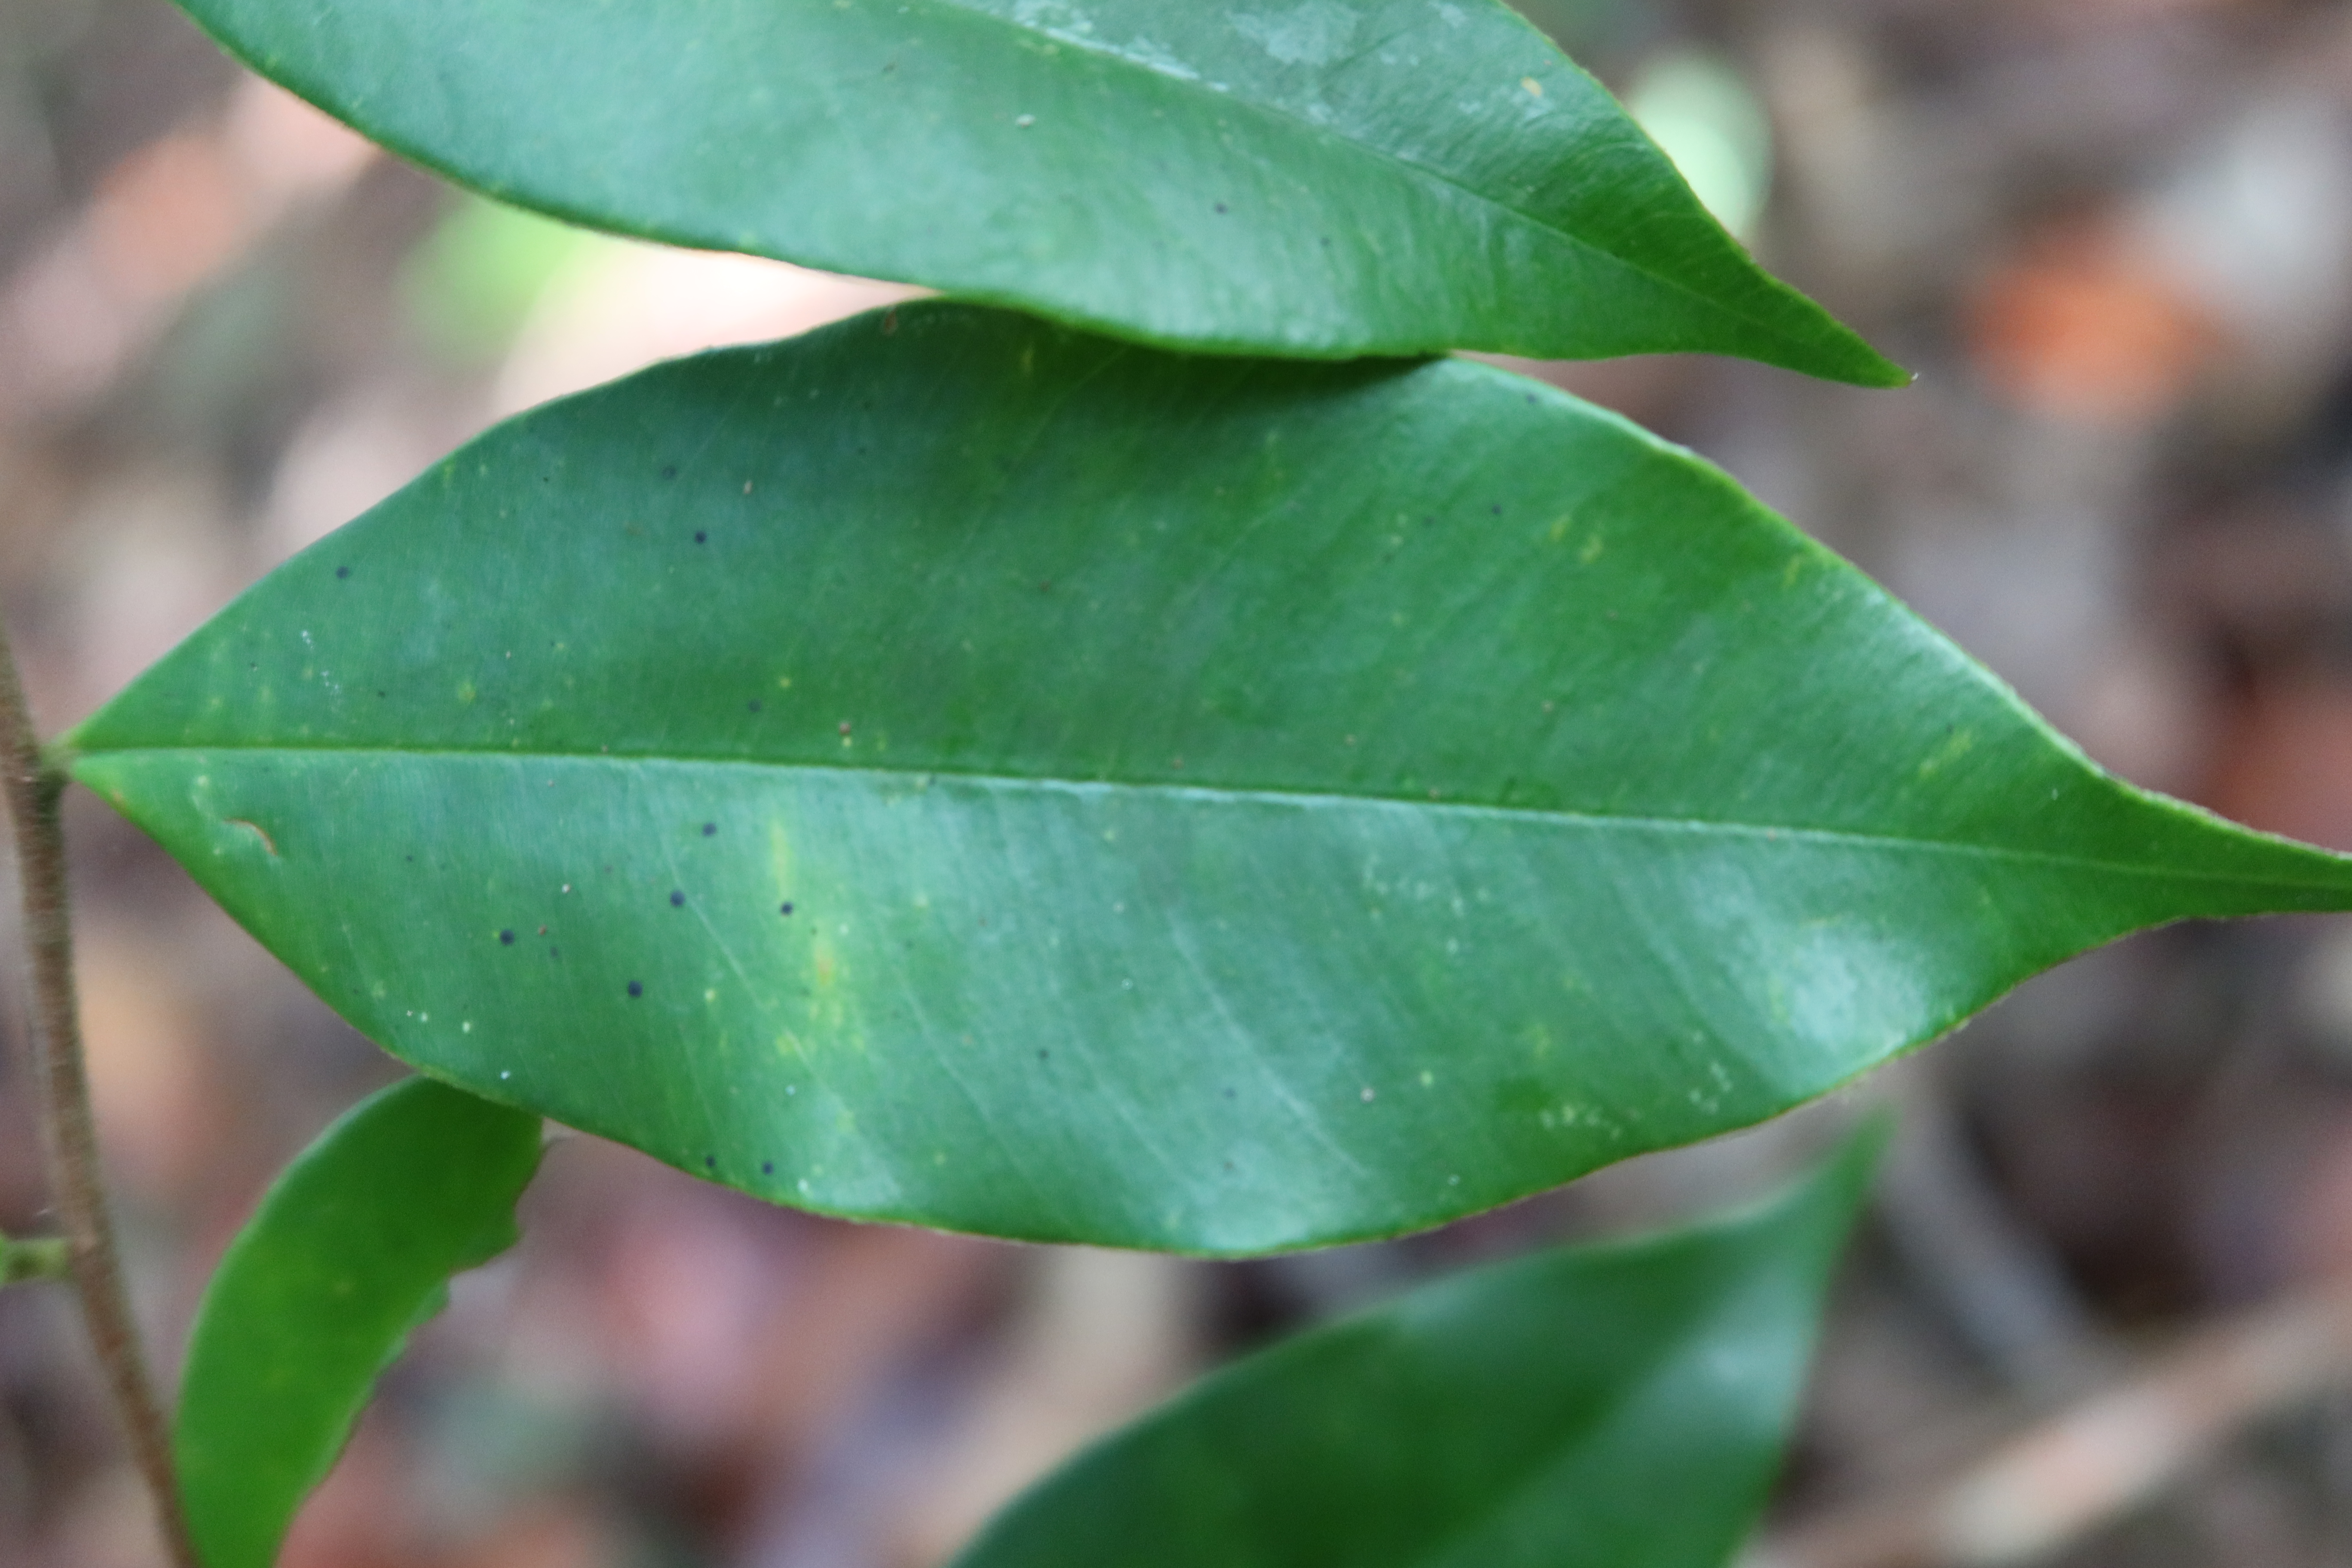
Label: Black spots